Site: saxony
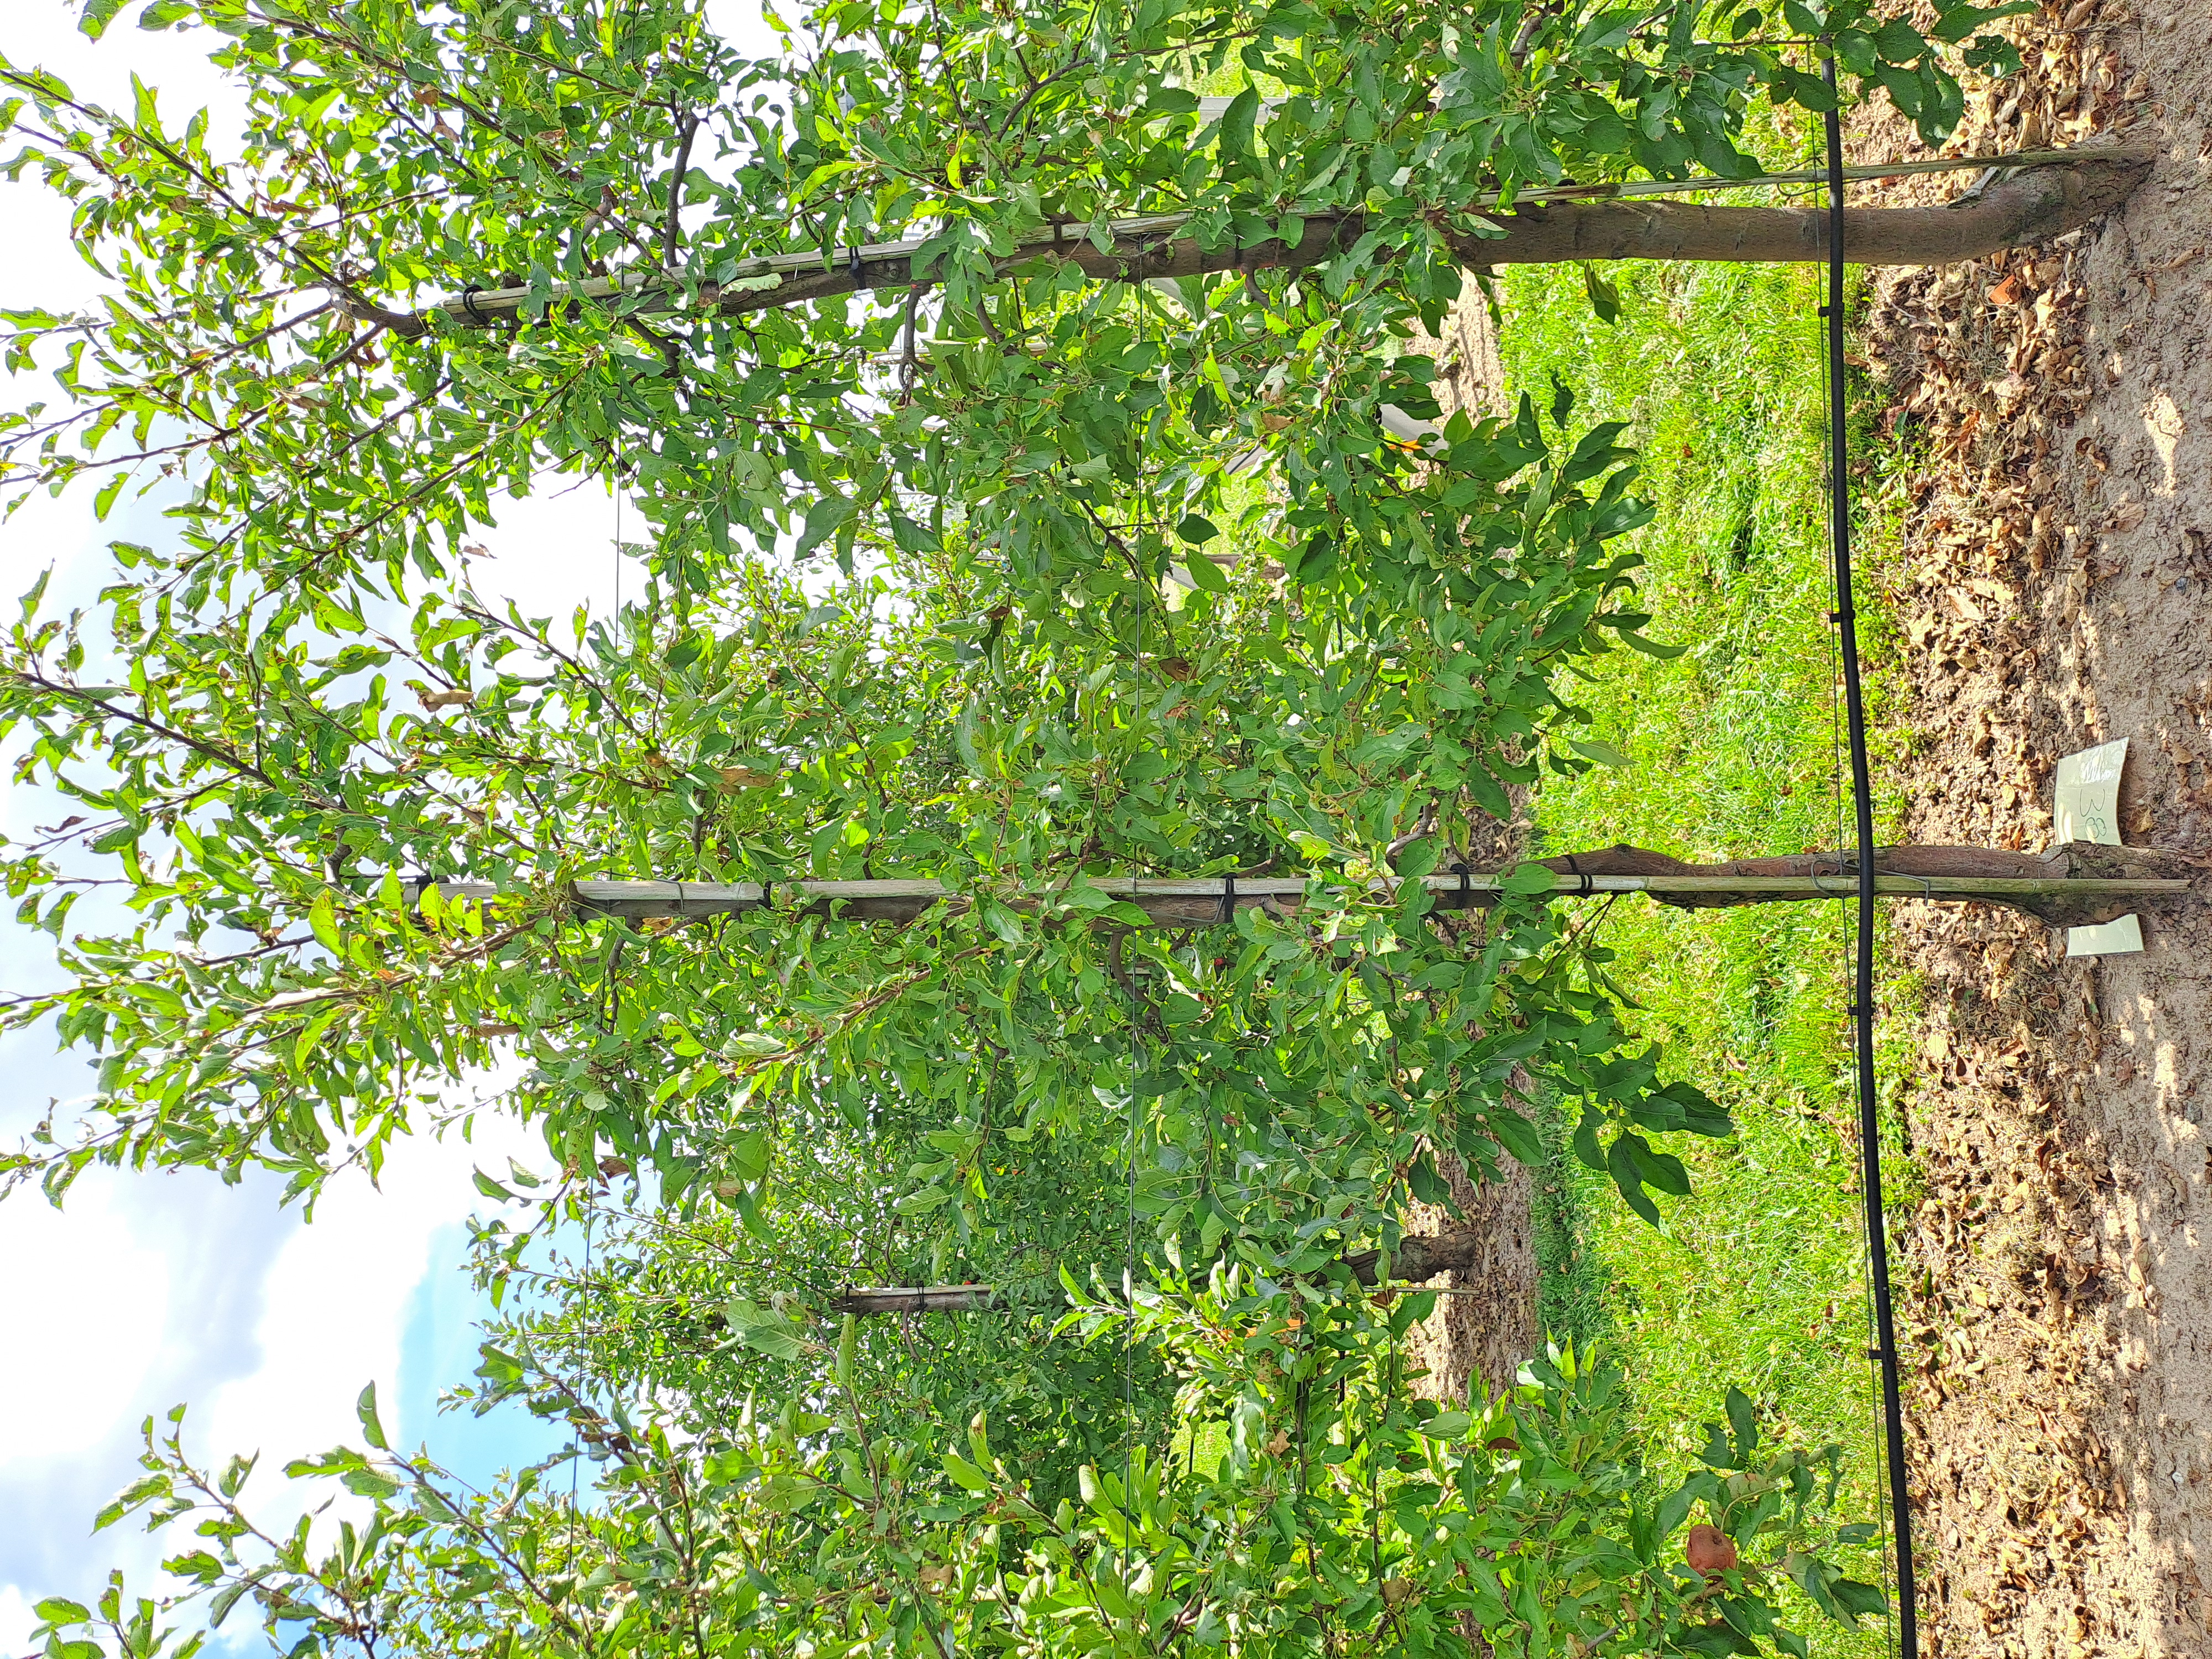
Growth stage (BBCH 85): Maturity of fruit and seed